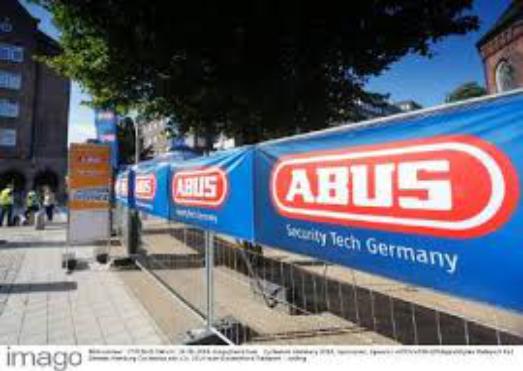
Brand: abus
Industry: Others